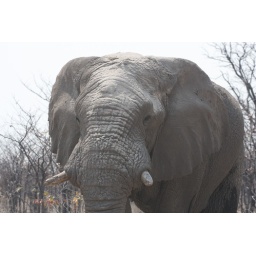
One of the elephants to cross our road in Etosha.